Alcuin Club

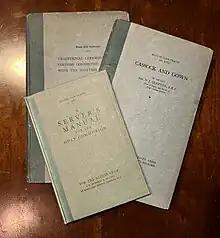
Three Alcuin Club books

The Alcuin Club is an Anglican organization seeking to preserve or restore church ceremony, arrangement, ornament, and practice in an orthodox manner.